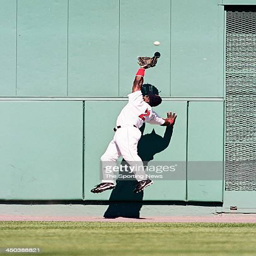
baseball outfielder during the game against sports team